Los Angeles Rams

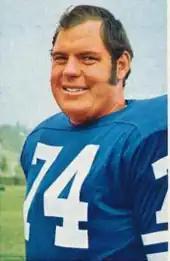
Merlin Olsen

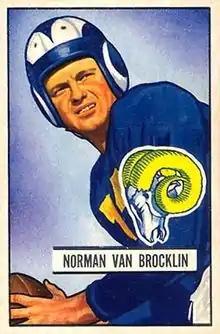
Norm Van Brocklin

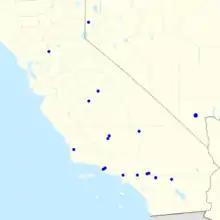
Map of radio affiliates.

Former Rams in the Pro Football Hall of Fame include Joe Namath (12), Marshall Faulk (28), Ollie Matson (33), Orlando Pace (76), Andy Robustelli (84), Dick "Night Train" Lane (81), Kurt Warner (13), and coach Earl "Dutch" Clark. Three other figures associated with the Rams are members of the Hall of Fame, but were elected more on the basis of their accomplishments outside the Rams: